Wildlife inspector

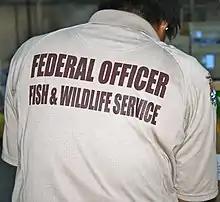
Back of a shirt for a United States Fish and Wildlife Service wildlife inspector

Stationed at major international airports, ocean ports, and border crossings, wildlife inspectors monitor an annual trade worth more than $2.8 billion. They stop illegal shipments, intercept smuggled wildlife and wildlife products, and help the United States fulfill its commitment to global wildlife conservation.